Commissioner of the NFL

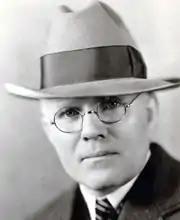
Joseph Carr

At the same meeting where this dispute was resolved in favor of Ranney's own Akron Pros, Joseph Carr, owner of the Columbus Panhandles, was named league president. Carr moved the Association's headquarters to Columbus, drafted a league constitution and by-laws, gave teams territorial rights, developed membership criteria for the franchises, and issued formal standings for the first time, so that the APFA would have a clear champion. The Association's membership increased to 22 teams. Carr first set a deadline for the season to be completed and a minimum number of league games to be played in order to win the league championship. This led to standardized schedules and prevented teams from scheduling non-league teams to pad their win columns.